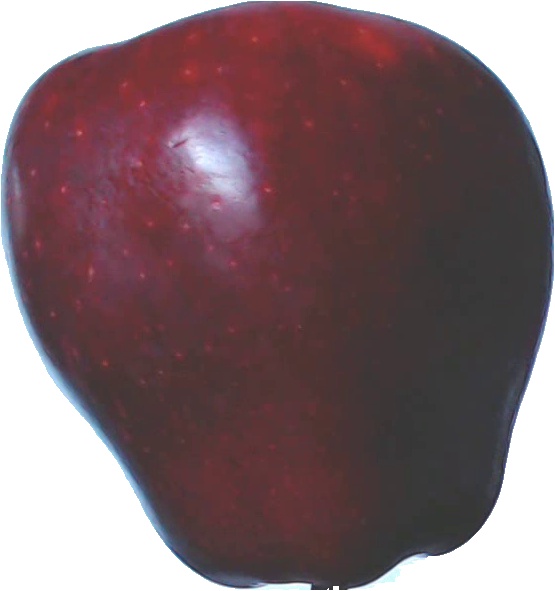
Label: apple_red_delicios_1